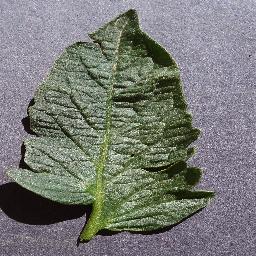
Label: Tomato___healthy